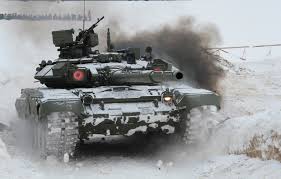
Label: T-90